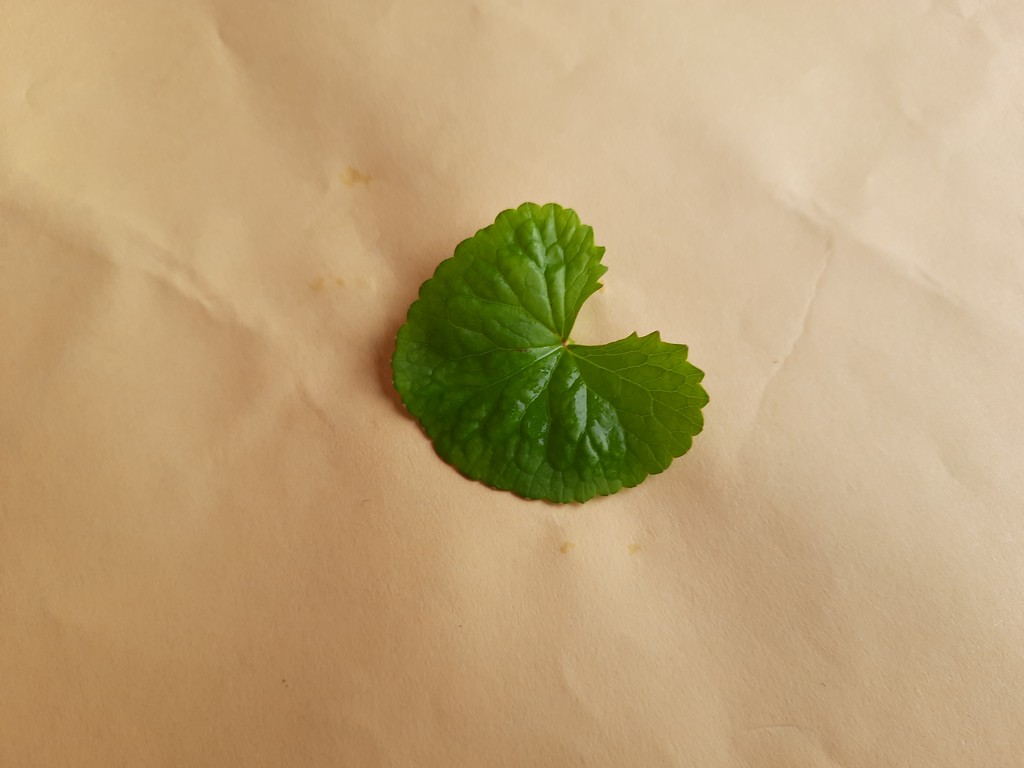
Label: Healthy